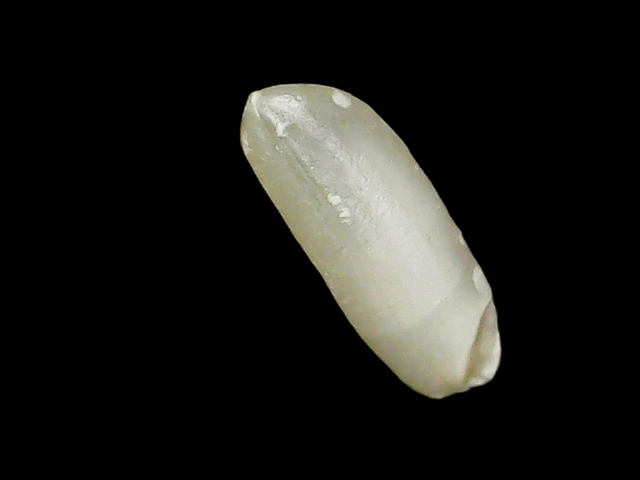
Rice variety: Binadhan7